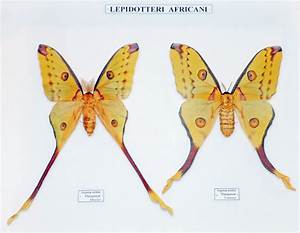
Label: farfalla